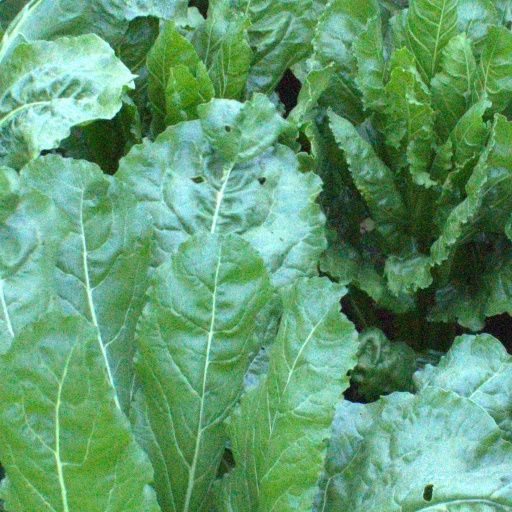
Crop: sugar beet